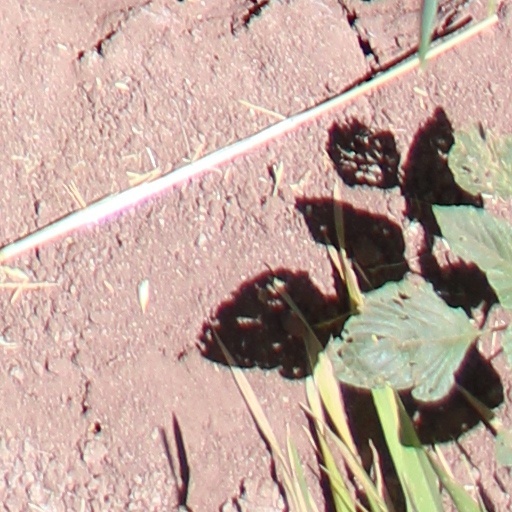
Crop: wheat